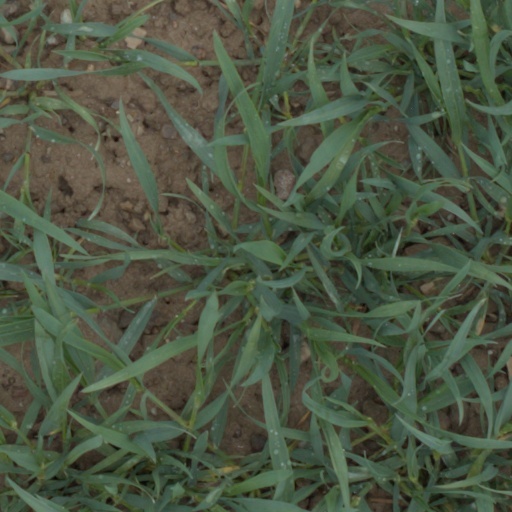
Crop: wheat